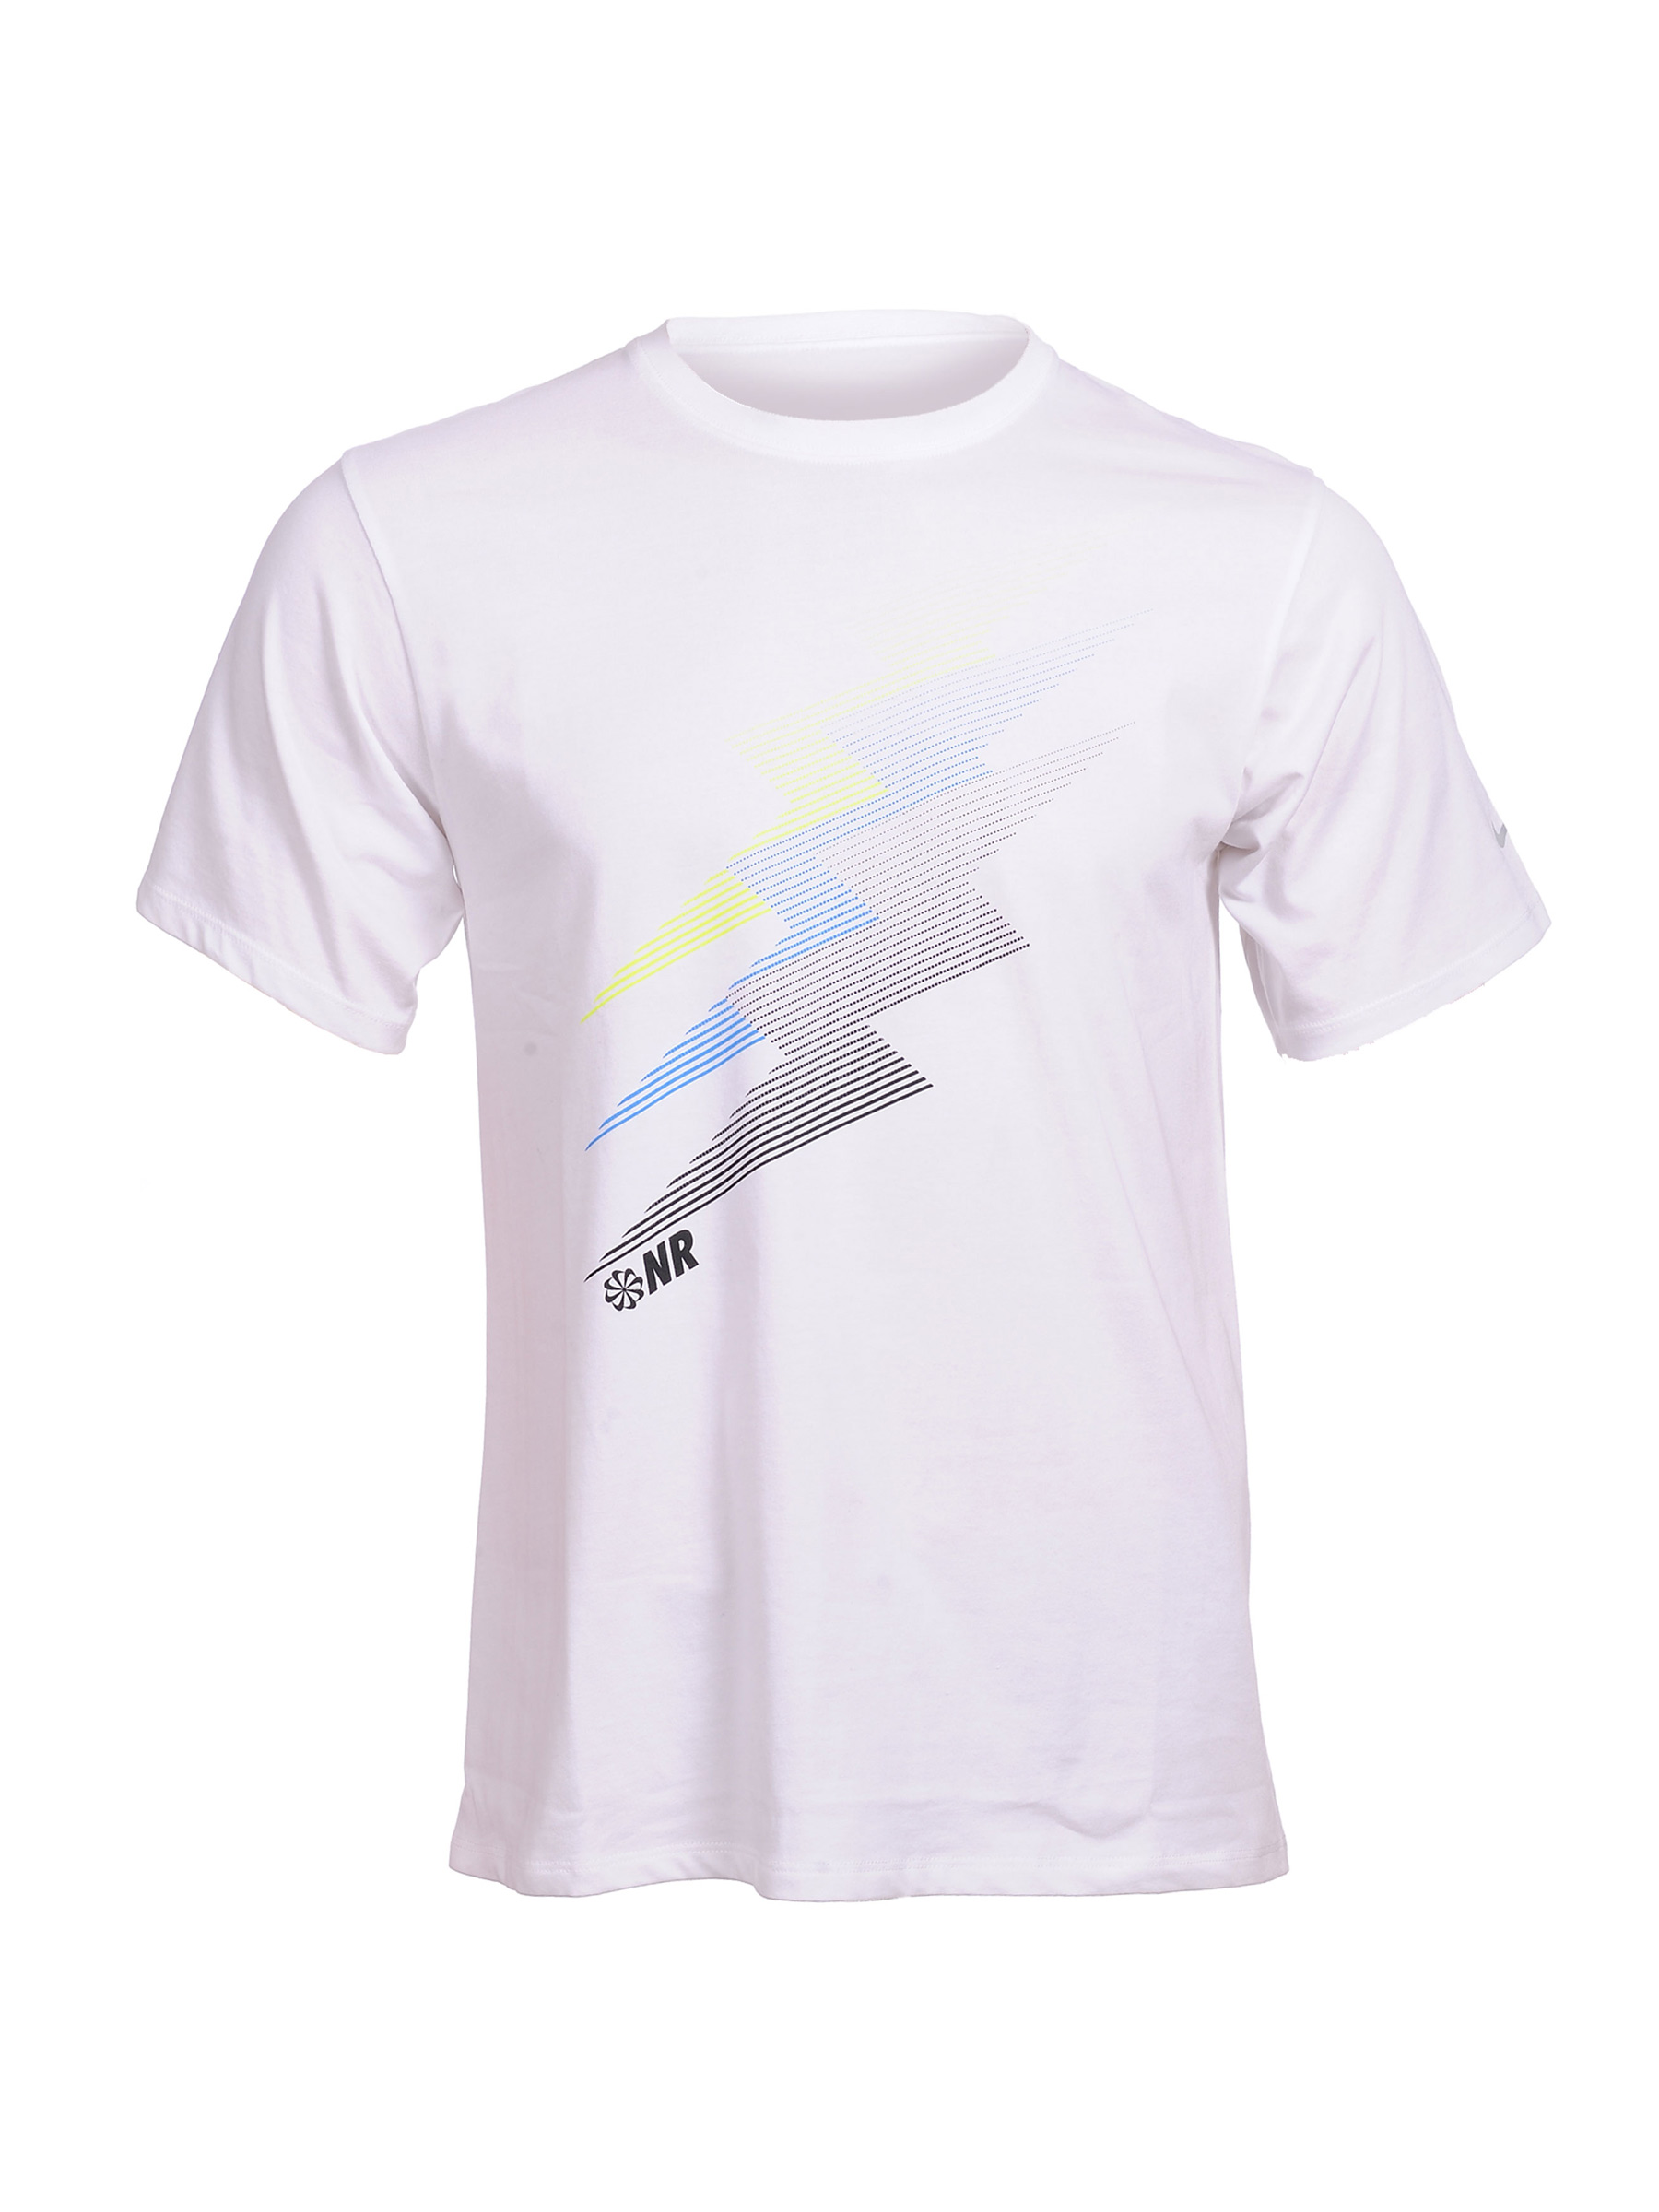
Nike Mens Running White T-shirt
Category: Apparel / Topwear / Tshirts
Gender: Men
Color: White
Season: Fall 2010
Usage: Sports